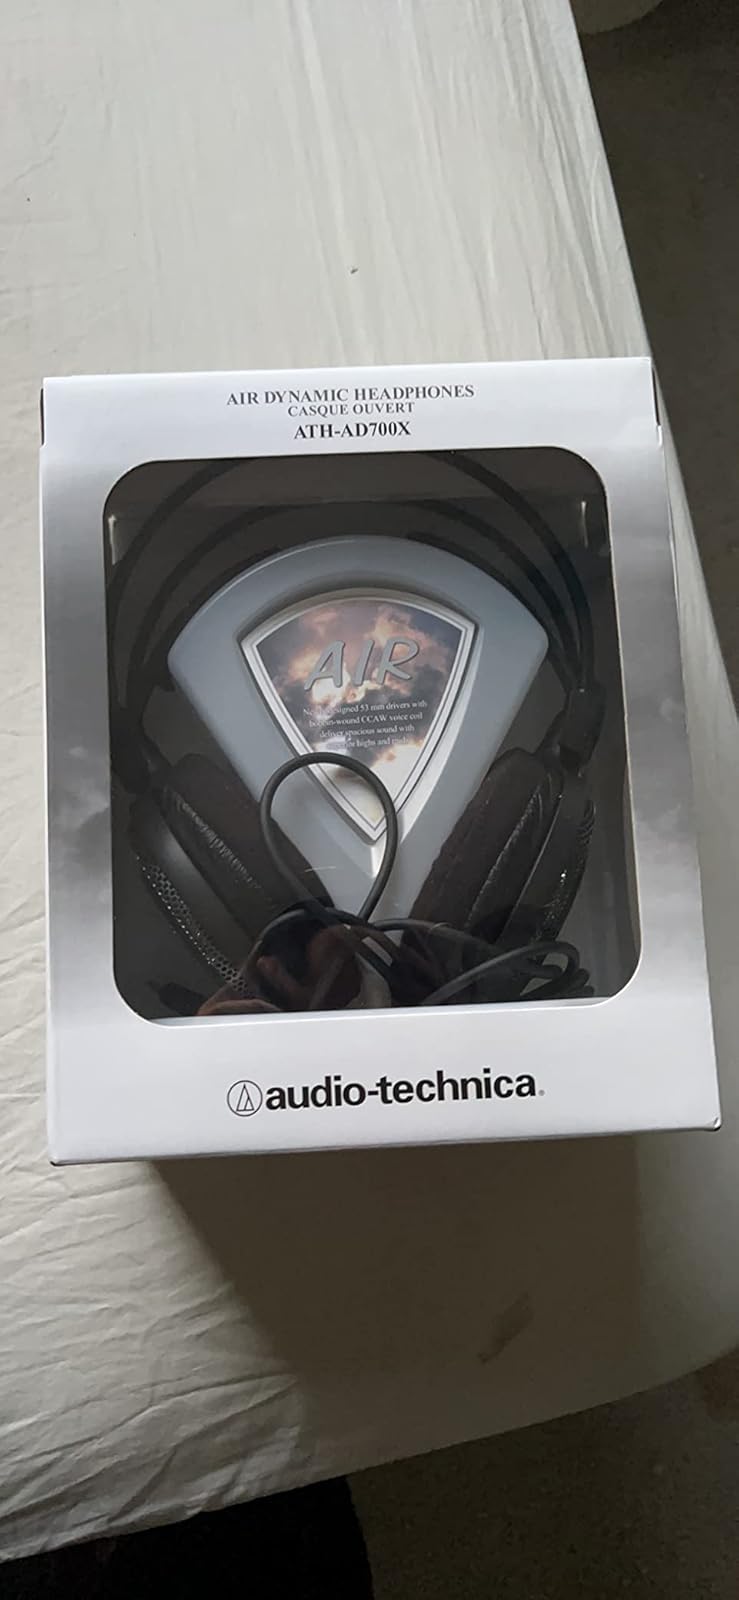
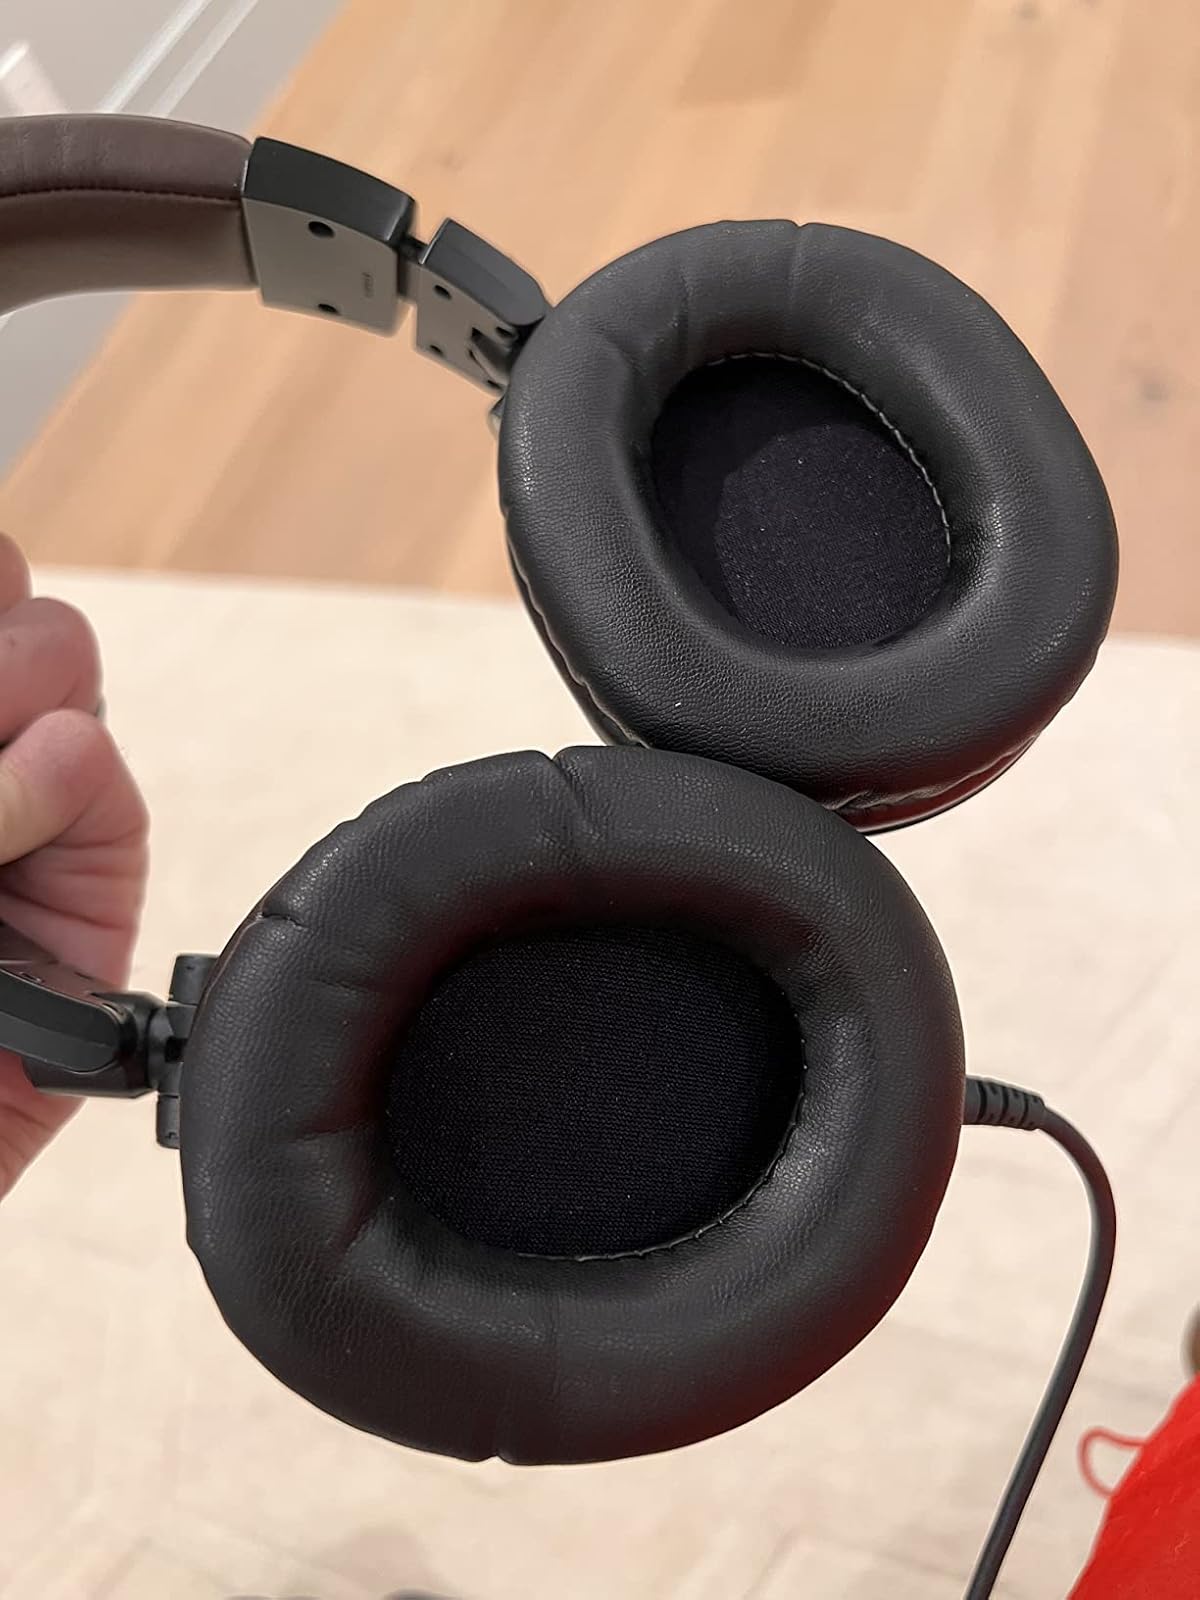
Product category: headphones
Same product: no